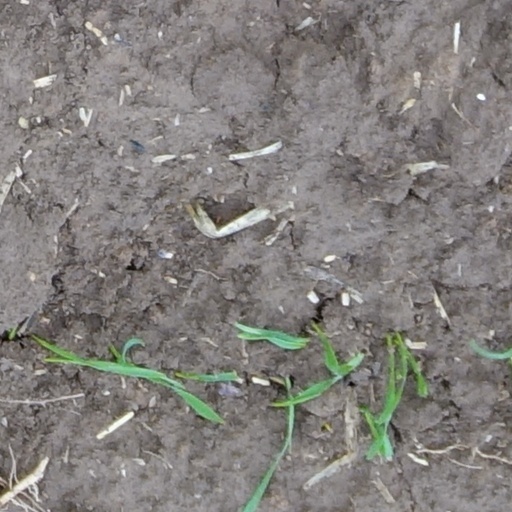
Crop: wheat